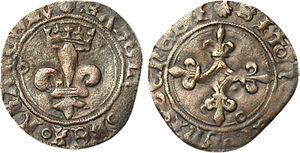
Nom de l'atelier/ville
Charles VIII, dit « l'Affable », né le 30 juin 1470 au château d'Amboise, mort le 7 avril 1498 au même endroit, est roi de France de 1483 à 1498.